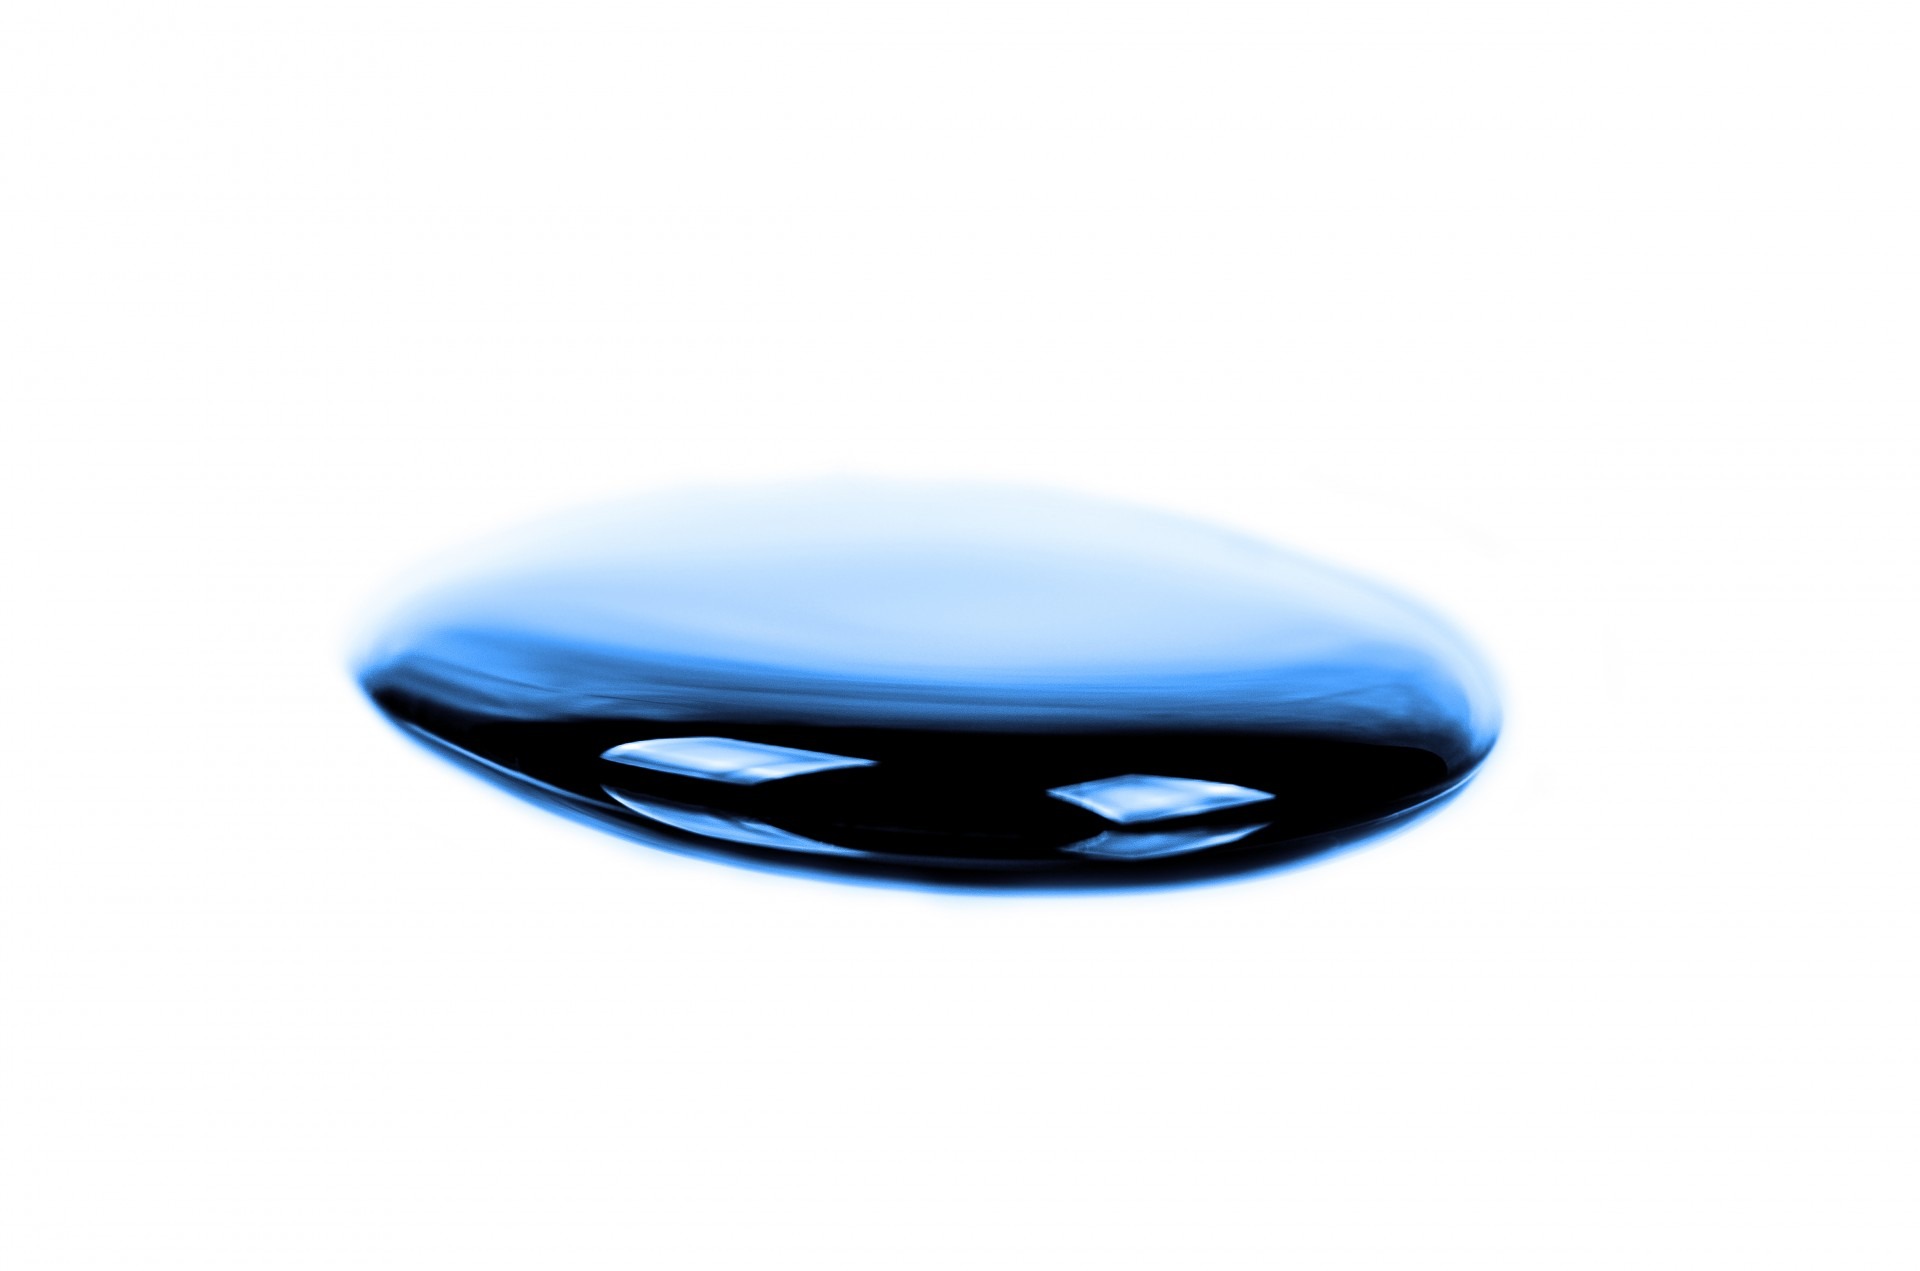
hand, water, creative, droplet, drop, liquid, abstract, rain, wet, isolated, finger, splash, macro, natural, smooth, condensation, blue, drip, life, background, drinks, idea, shape, glossy, organic, medical, element, wellness, wetness, isolated white, fashion accessory, limpid